Mount Pleasant MRT station

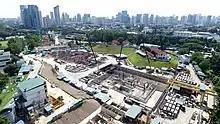
Construction works as of December 2017

Mount Pleasant station was first announced as part of the 22-station Thomson Line on 29 August 2012. In April 2014, the Land Transport Authority (LTA) awarded the contract for the design and construction of the station and associated tunnels to a joint venture among RSEA Engineering Corporation, Eng Lee Engineering Pte Ltd and Wai Fong Construction Pte Ltd (Wai Fong) Joint Venture at S$207 million (US$ million). The station's construction was scheduled to begin in the second quarter of 2014, with an expected completion date of 2021.